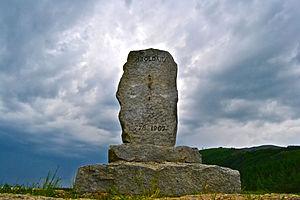
Le col de Roncevaux, ou col d'Ibañeta ou port d'Ibañeta, est un col des Pyrénées occidentales. Situé près de la frontière franco-espagnole, il se trouve néanmoins entièrement en Espagne, à la limite entre les municipalités de Valcarlos au nord et de Roncesvalles au sud. Il culmine à 1 057 mètres d’altitude.